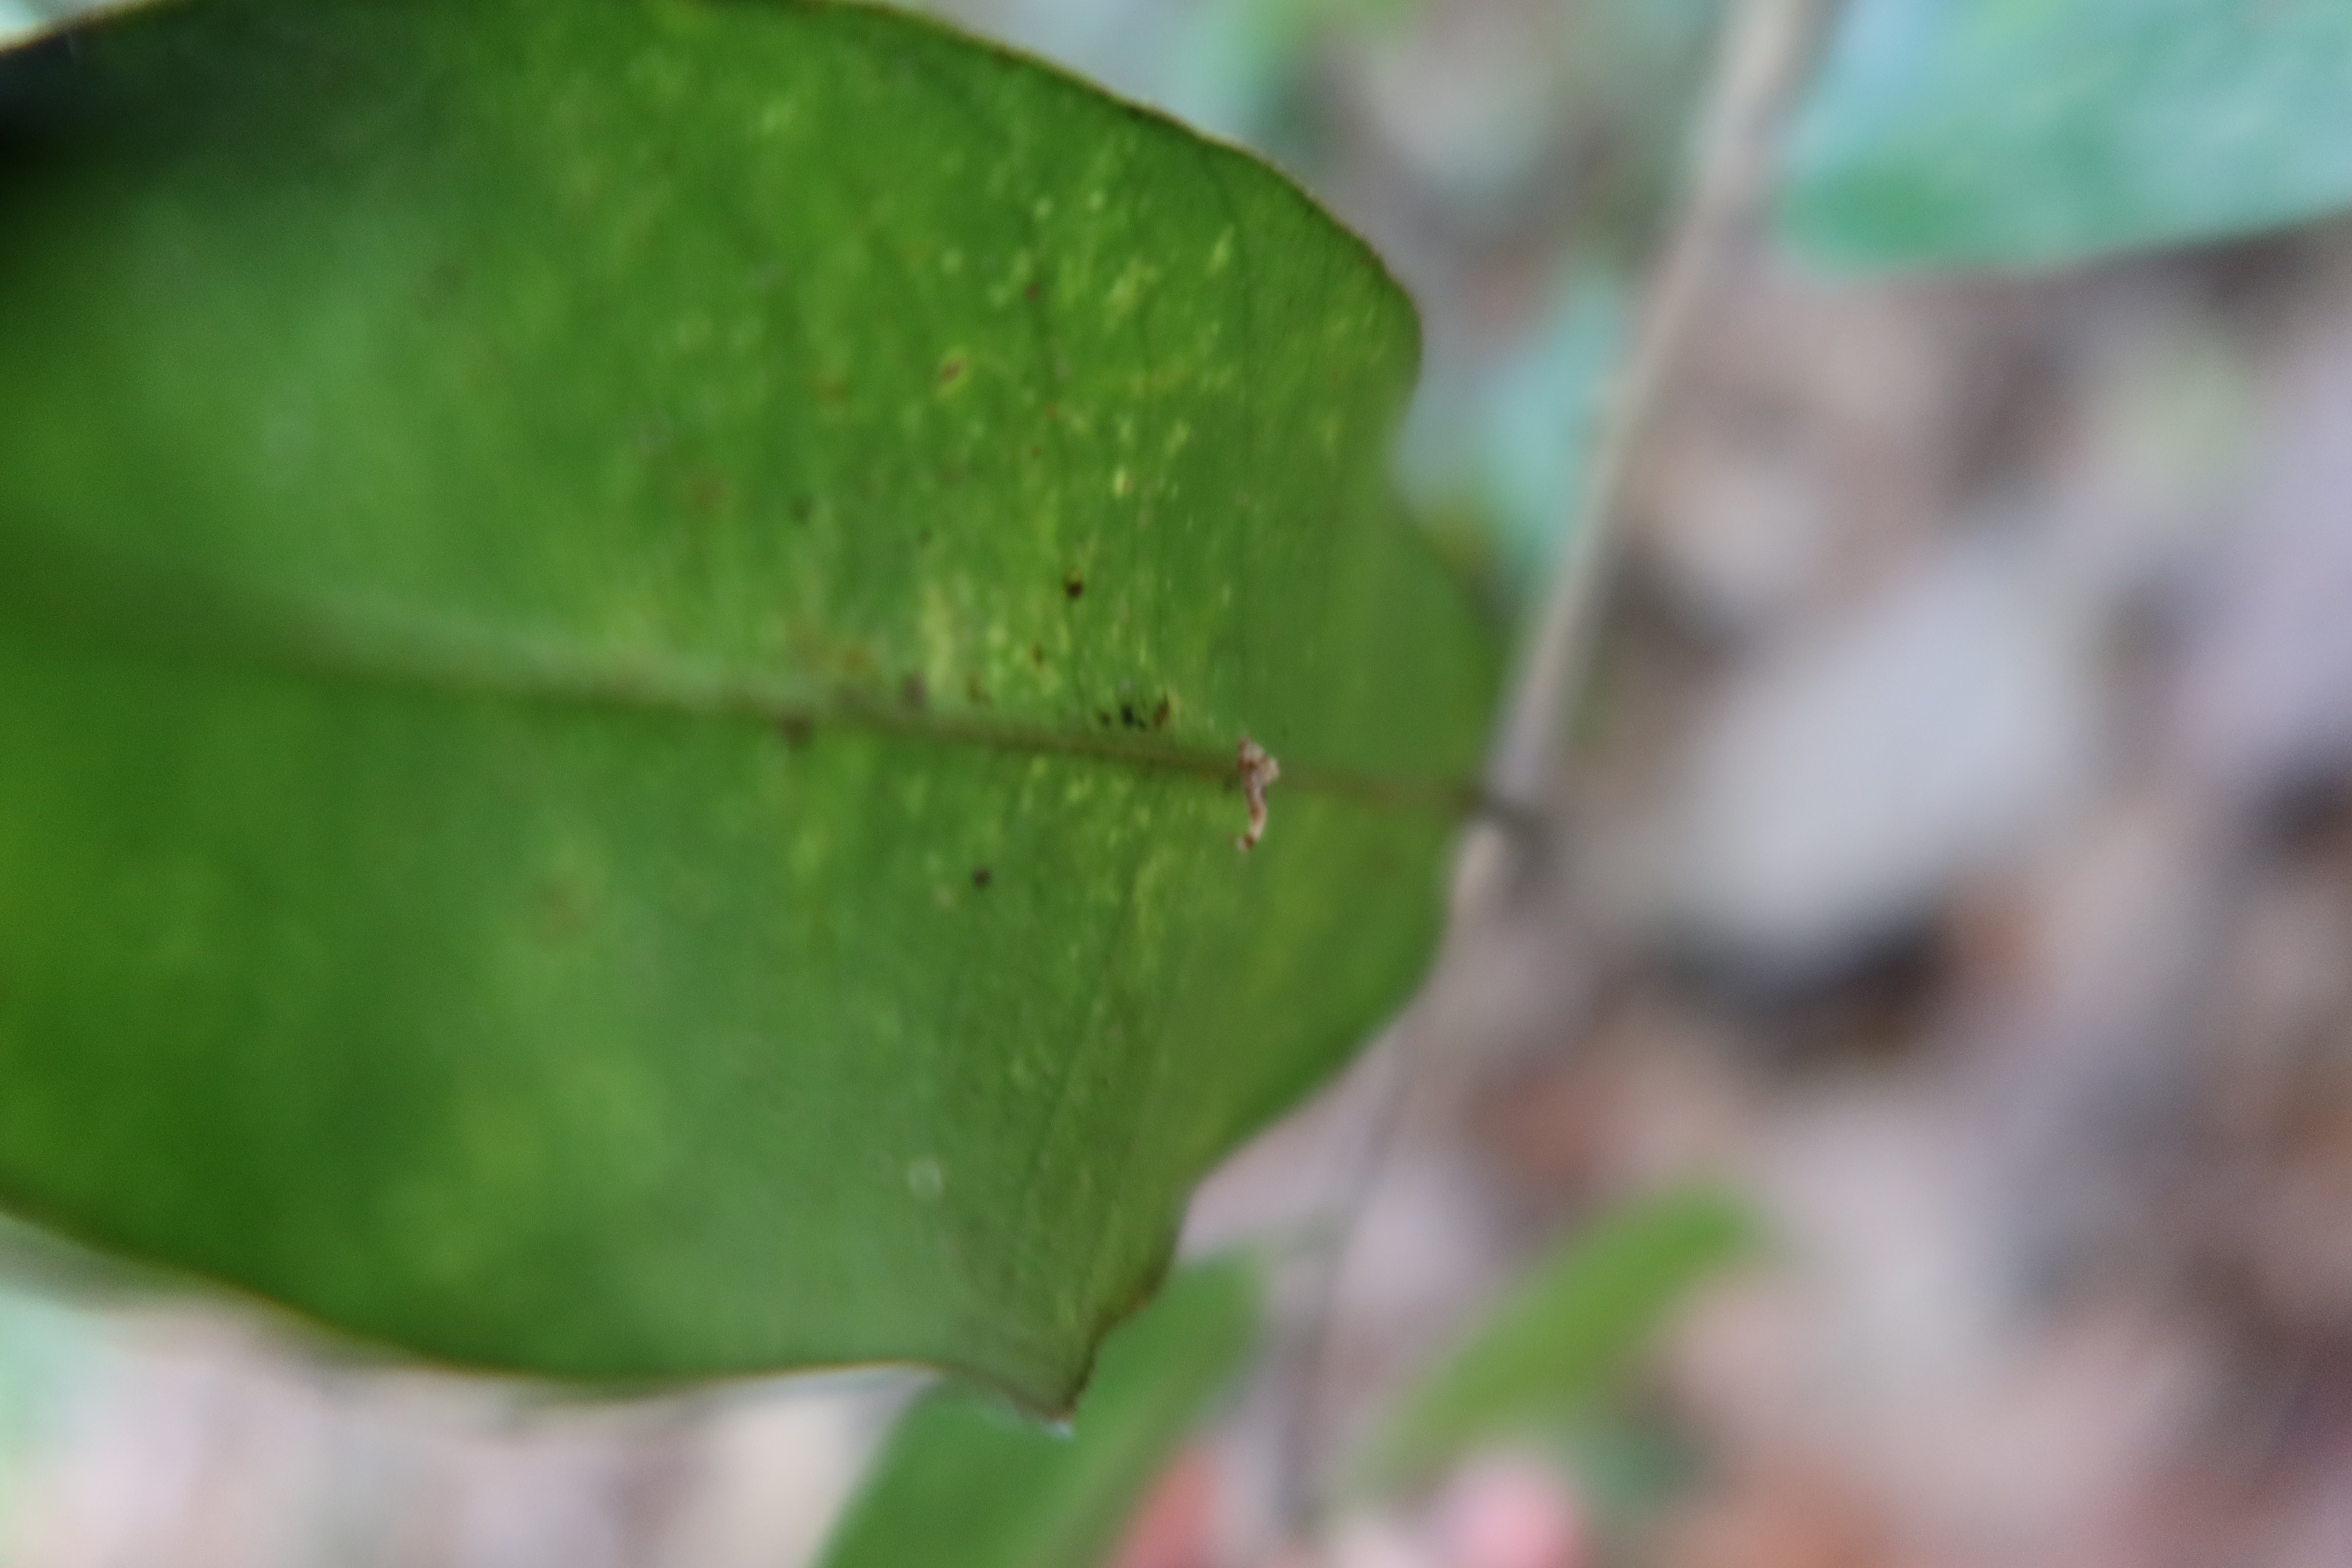
Label: Downy mildew